Family policy in Japan

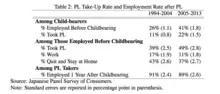

Government reconsidered its aim and based on an ideology of self-reliance and strong family ties during the oil crisis in the middle of 1970s, they started to target the children who most needed the benefit by increasing the amount of reward money.